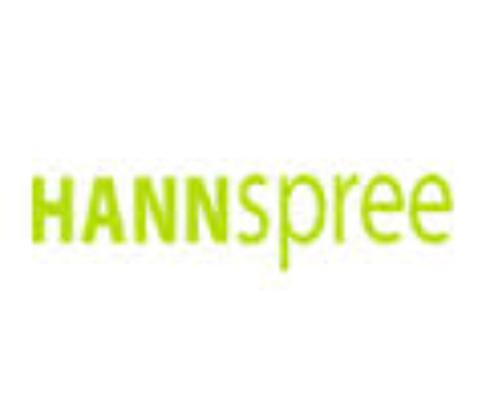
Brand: Hannspree
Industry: Electronic